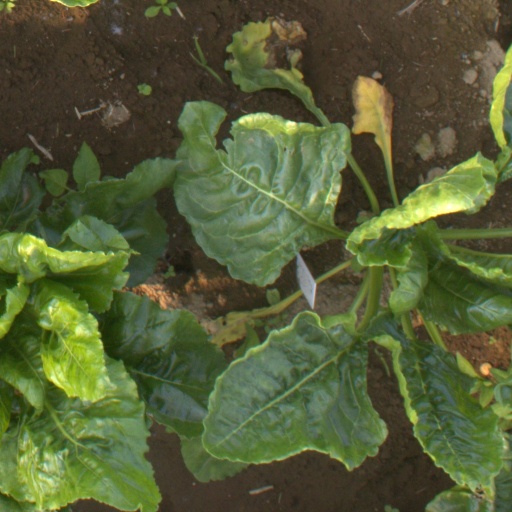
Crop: sugar beet